280 Broadway

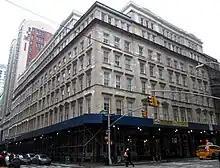
View of the building with a sidewalk shed in front of it

Felix Isman paid $4.5 million (approximately $ in ) in April 1906 for an option to acquire the building. Isman would be able to purchase the Stewart Building from Hilton's estate after one year. According to "The New York Times", a few minutes after signing the purchase agreement, Isman refused an offer to make a $1 million profit from the purchase. Isman was subsequently injured in a railroad accident in 1907 and was unable to exercise his option at the time; he received a further extension following the Panic of 1907. Despite reports that Isman planned to renege the deal, he ultimately bought the building in June 1908 from Hilton's executors, Horace Russell and Edward Harris. Isman received a mortgage loan of $3.7 million for the property, although his wife at the time, actress Irene Fenwick, officially held the mortgage. The next year, Isman's architect Charles G. Jones filed plans to renovate the building at a cost of $50,000. The alterations included rebuilding the sidewalk, lowering the first story to ground level, and dividing the first story into multiple storefronts.